List of castles in the Czech Republic

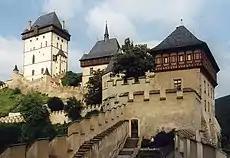
Karlštejn

This is a list of castles and chateaux in the Czech Republic, organized by regions.